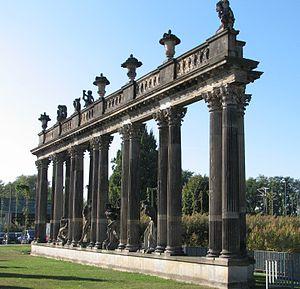
Le château de Potsdam, dans le quartier de l’Alter Markt, a été reconstruit à plusieurs reprises depuis le XVIIᵉ siècle. Le palais actuel est une reconstitution du château conçu par l'architecte von Knobelsdorff, détruit en 1945, qui par ses décors intérieurs était l'un des chefs-d’œuvre du Rococo frédéricien. Les intérieurs ripolinés du château, qui vient d'être reconstruit, répondent au contraire aux fonctions modernes d'un local à caractère administratif : c'est aujourd'hui le siège du Landtag de Brandebourg.